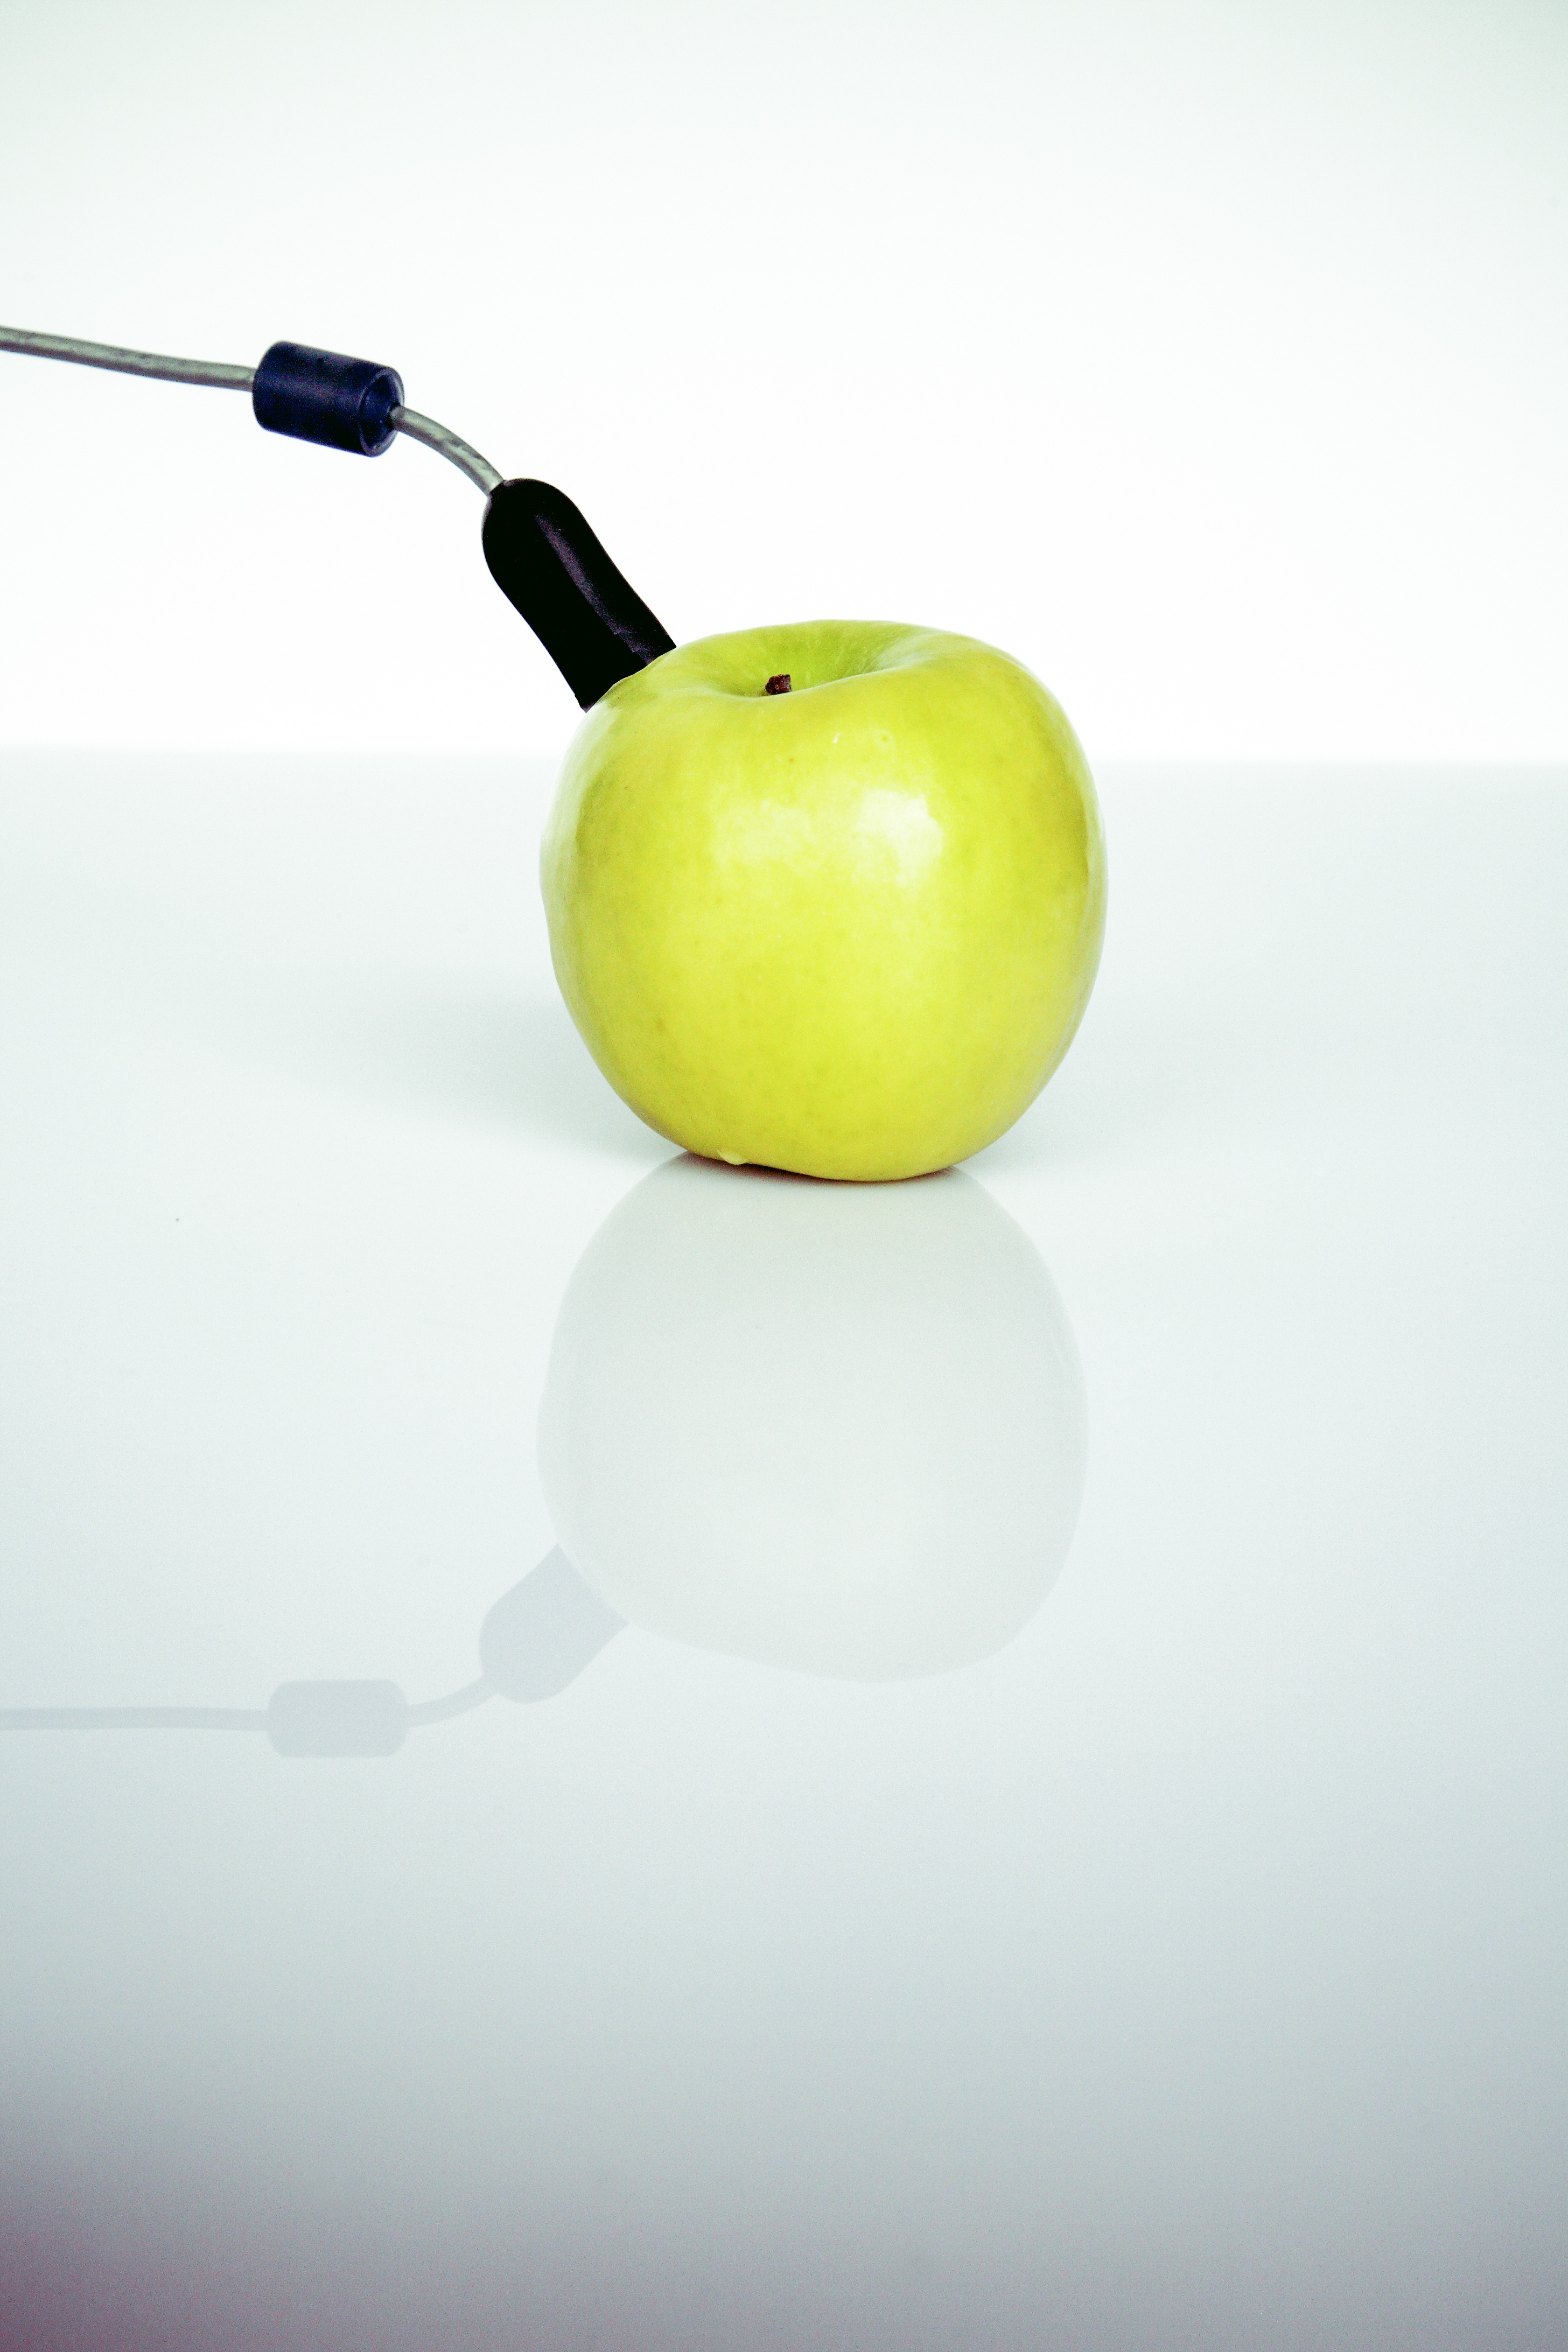
computer, apple, plant, technology, fruit, glass, cable, food, green, symbol, produce, yellow, ball, usb, connect, liqueur, connection, metaphor, plug, transfer, flowering plant, usb plug, computer accessories, data cable, data transfer, granny smith, land plant